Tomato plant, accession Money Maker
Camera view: tilt-top (135 deg); turntable rotation: 270 degrees
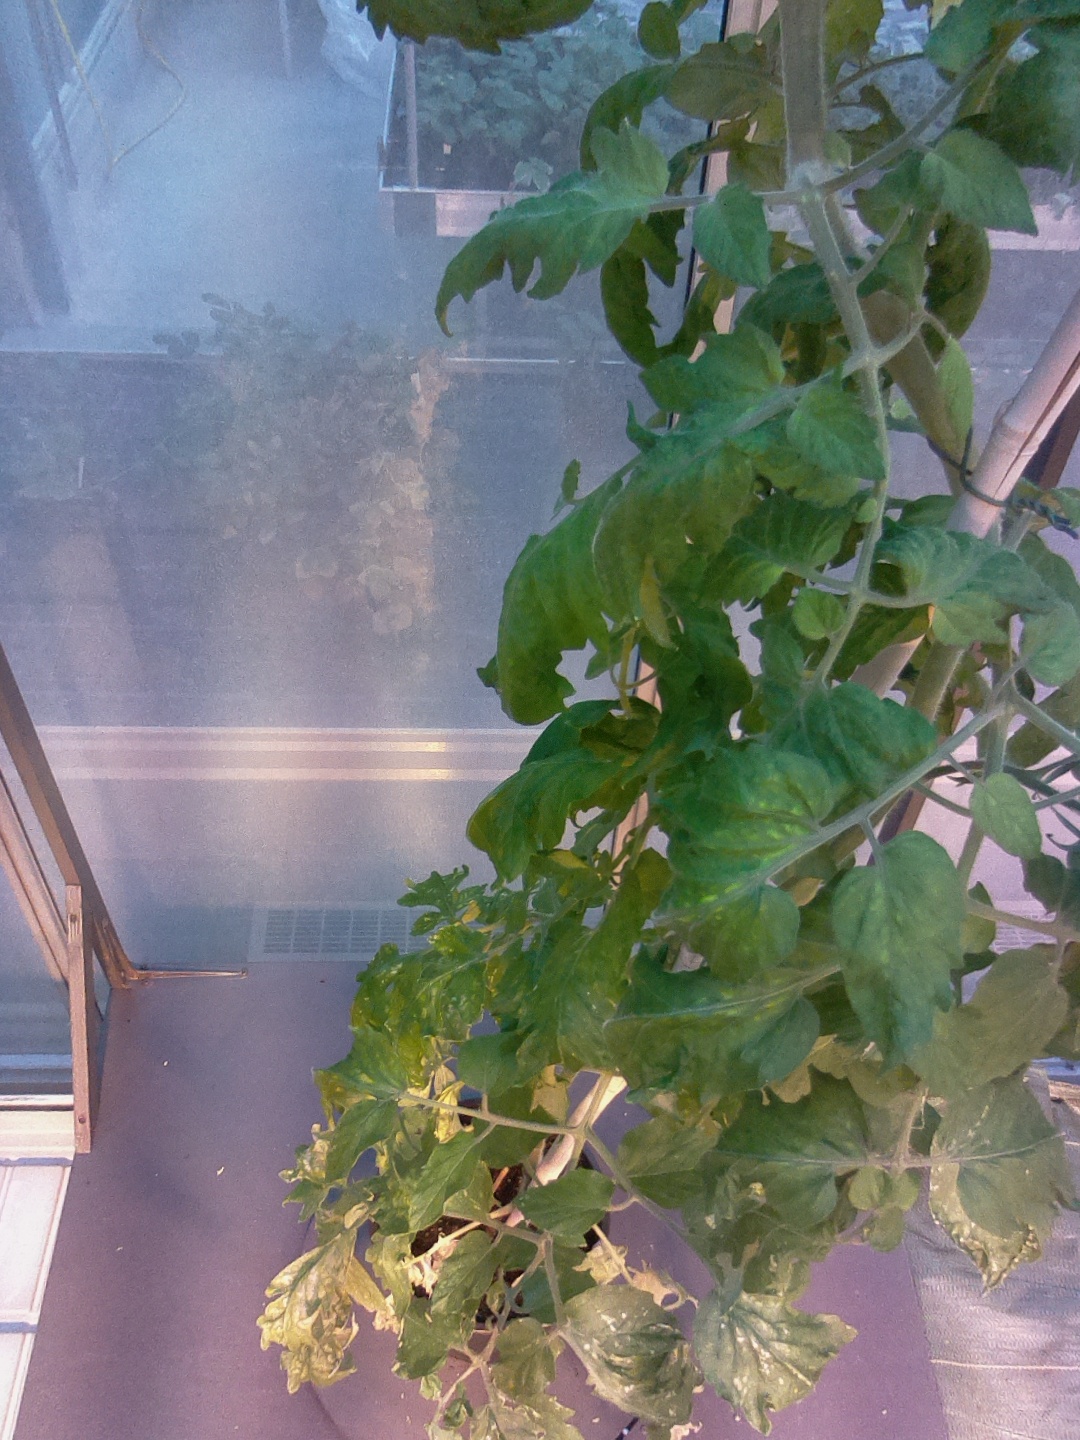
BBCH growth stage 71: 10%-20% of final fruit size